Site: brandenburg
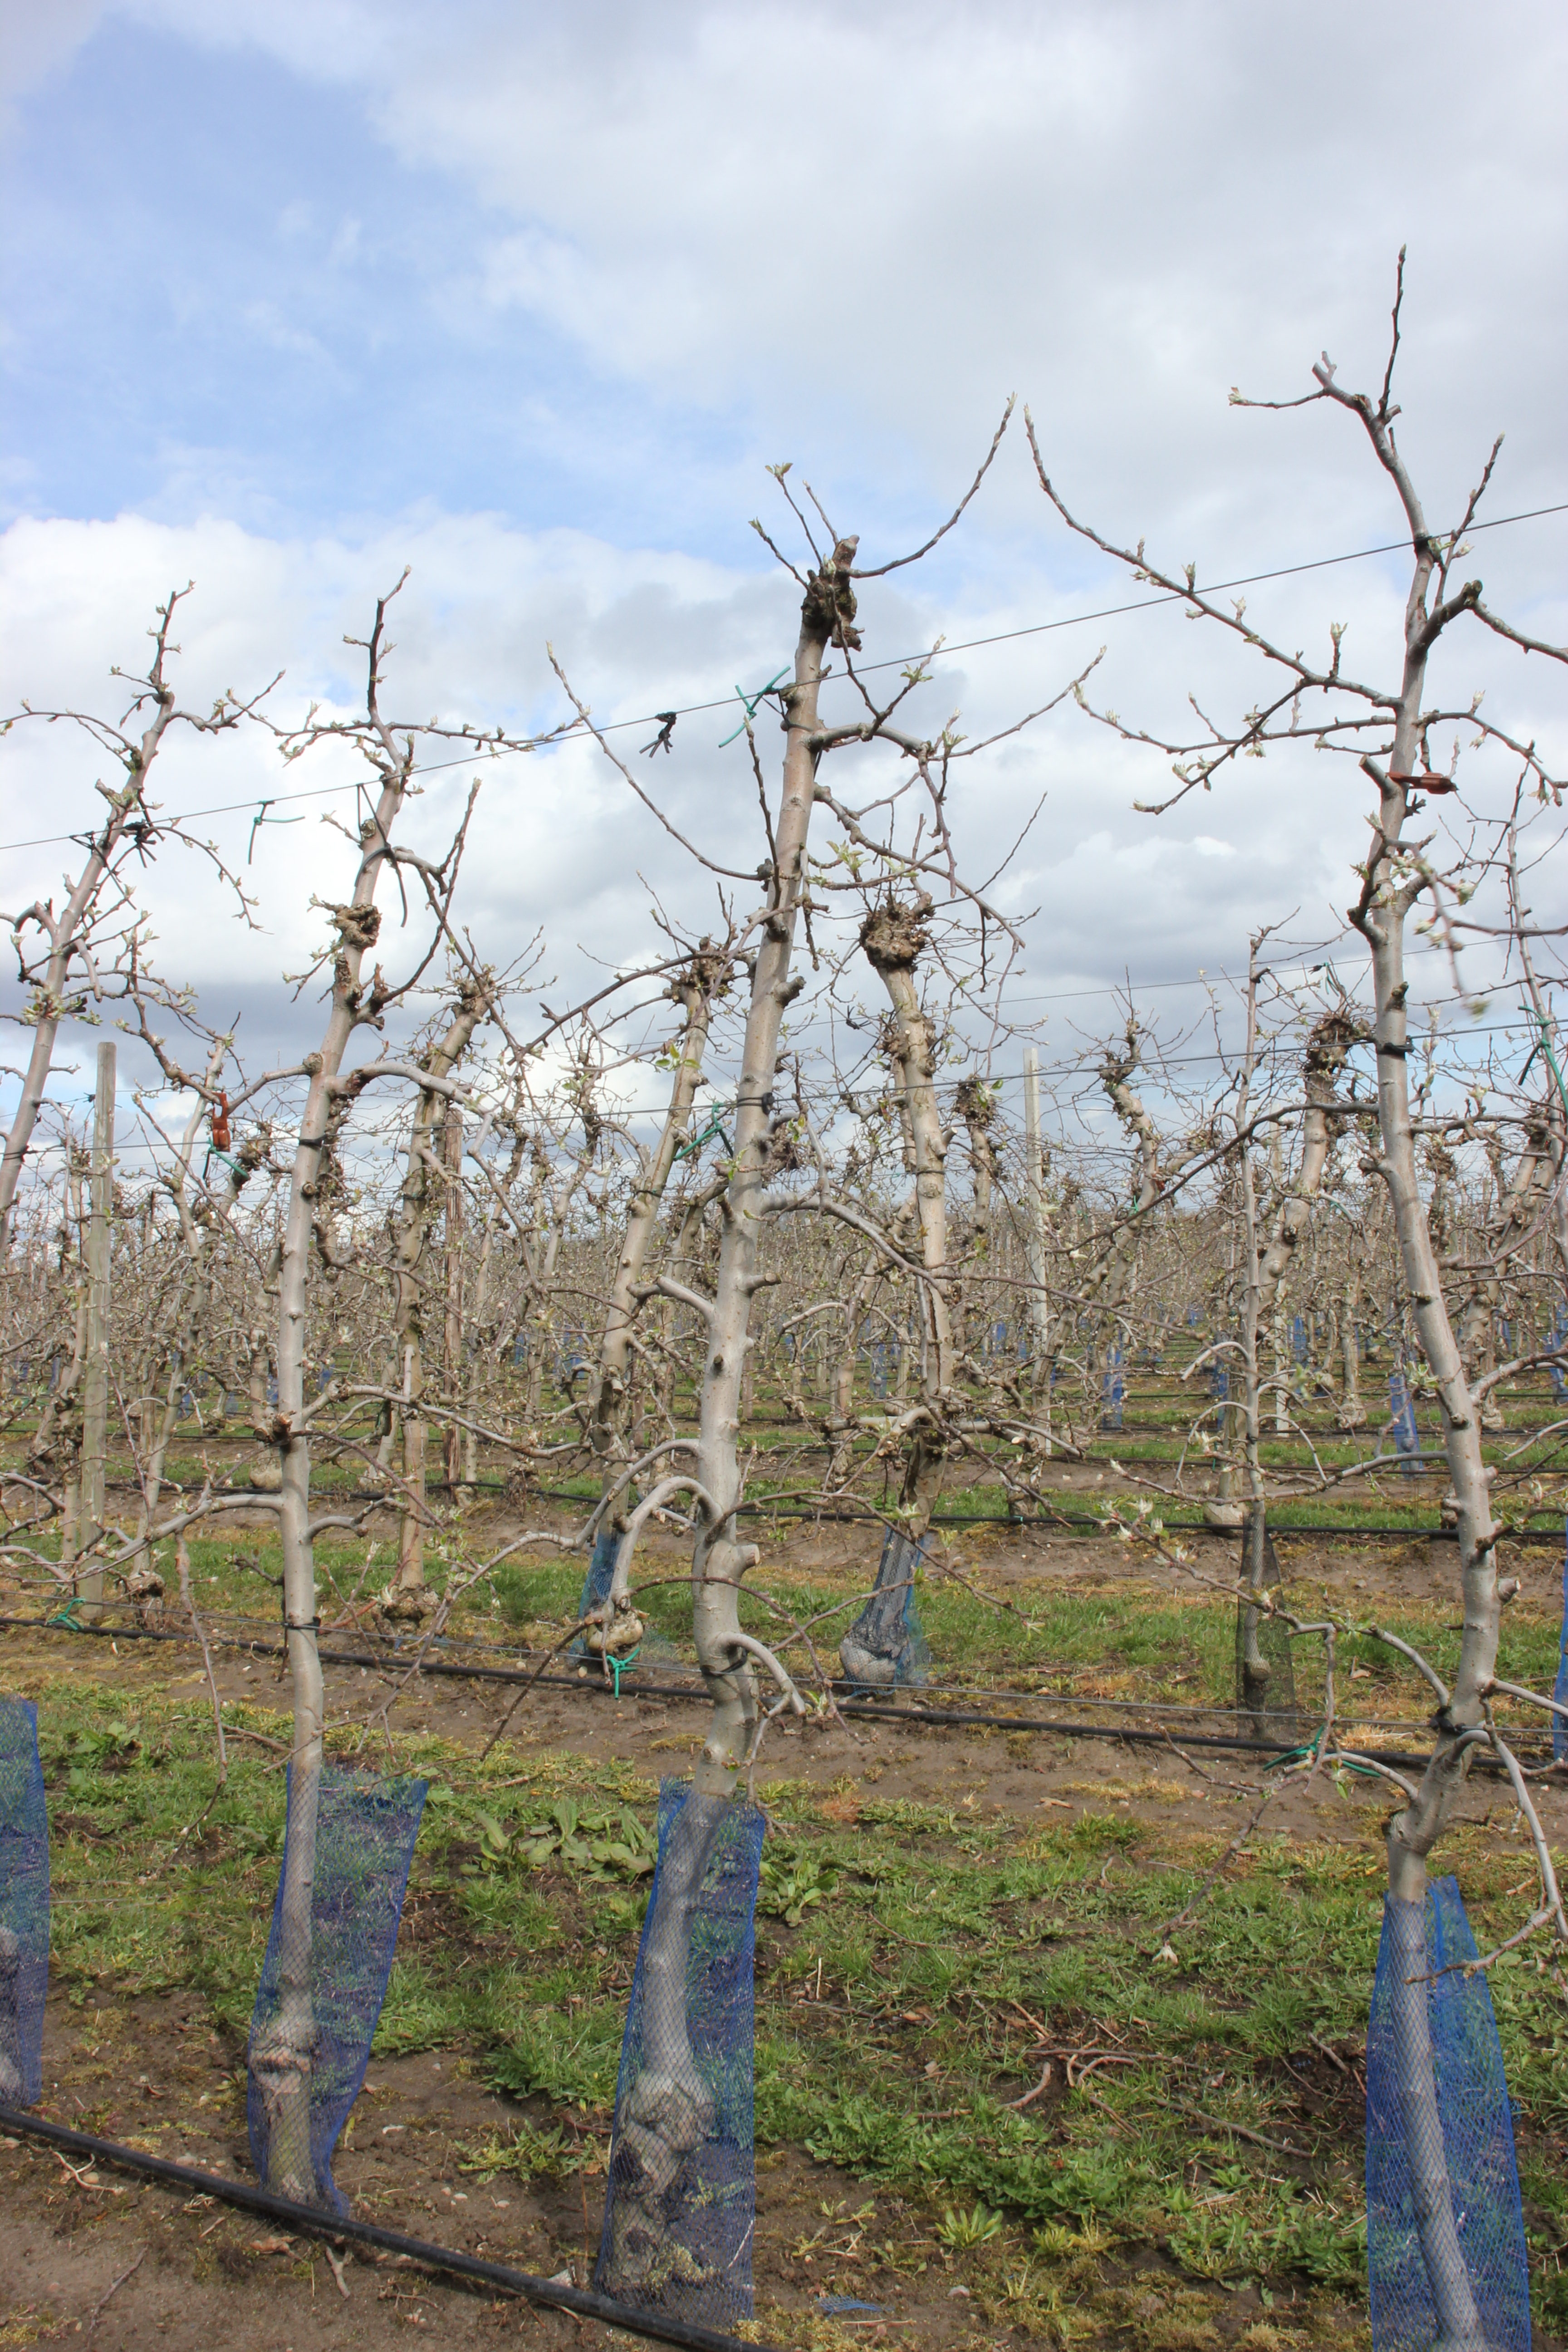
Growth stage (BBCH 55): Inflorescence emergence